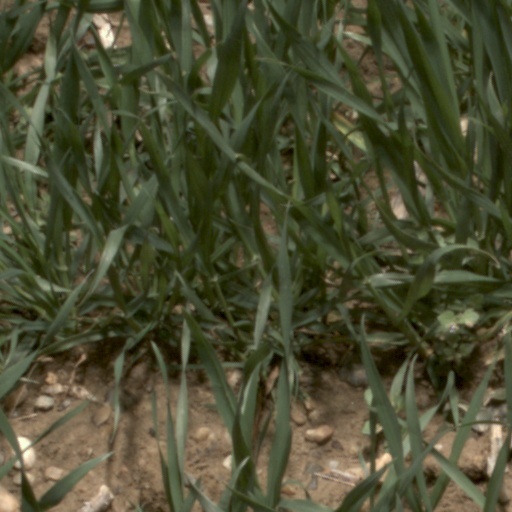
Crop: wheat